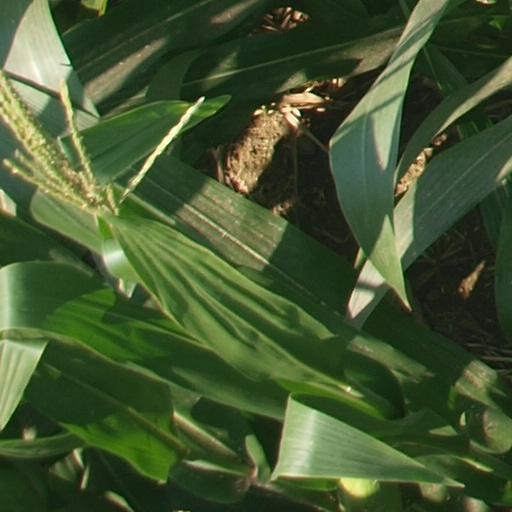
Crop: maize; corn